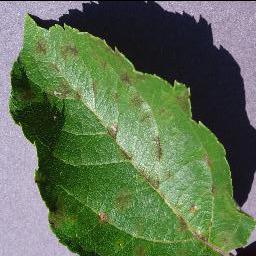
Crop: apple
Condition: scab